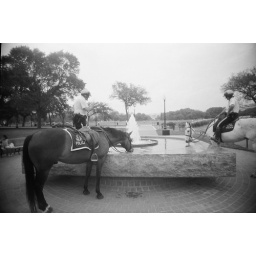
white slim angle - ilford 400. police horses drinking - white house in background